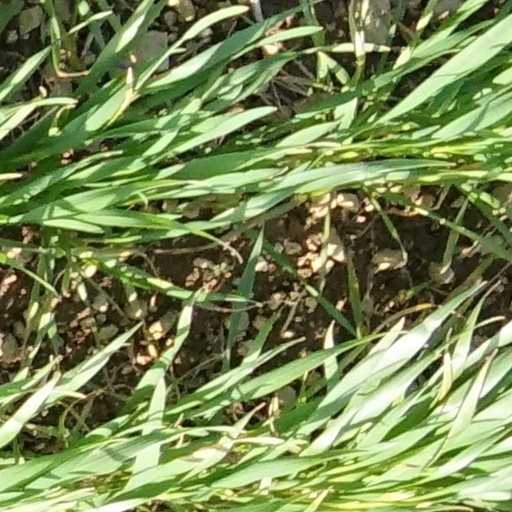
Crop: wheat